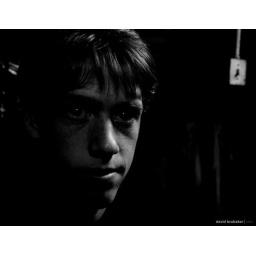
this man looks good in black and white